Monihar

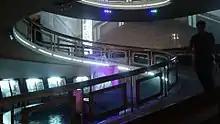
Spiral stairway inside Monihar

The number of seats in the movie hall of 4 bigha land is 1,400. Post construction of the hall was completed by an artist named Vishasa under the supervision of famous painter SM Sultan. The movie hall on the 4th floor is fully air-conditioned. There is a community center, a residential hotel and 40 shops inside Monihar. There are ram stairs, flashes, chandeliers etc. At present, Monihar employs 40 employees.